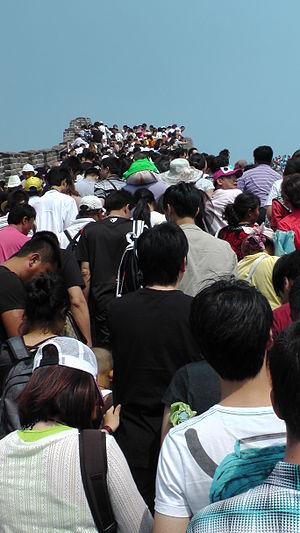
Encombrement touristique sur la grande muraille de Chine, à Badaling.
Le mot tourisme désigne le fait de voyager pour son plaisir hors de ses lieux de vie habituels, et d'y résider de façon temporaire, mais aussi un secteur économique qui comprend en plus de l'hôtellerie l'ensemble des activités liées à la satisfaction et aux déplacements des touristes.
Le tourisme en Chine est devenu une activité importante pour le pays. Il s'est largement développé au cours de la deuxième moitié du XXᵉ siècle, plus précisément depuis la réforme économique chinoise. En 2011, le pays était en effet la troisième destination touristique mondiale, derrière les États-Unis et la France, et juste devant l'Espagne. En 2010, la Chine a accueilli près de 56 millions de touristes étrangers.